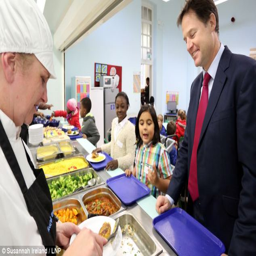
person joined children for lunch to promote the scheme